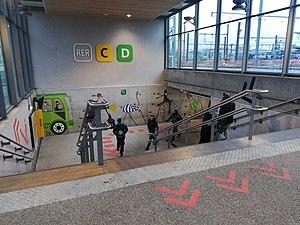
Accès aux quais de la gare de Juvisy en 2020.
Juvisy-sur-Orge est une commune française située sur les bords de la Seine à dix-neuf kilomètres au sud-est de Paris dans le département de l’Essonne en région Île-de-France. Elle fait partie du canton d'Athis-Mons et de la Métropole du Grand Paris.
La gare de Juvisy est une gare ferroviaire française des lignes de Paris-Austerlitz à Bordeaux-Saint-Jean et de Villeneuve-Saint-Georges à Montargis, située sur le territoire de la commune de Juvisy-sur-Orge, et sur celui de la commune d'Athis-Mons pour une bonne part des installations du triage, dans le département de l'Essonne en région Île-de-France.